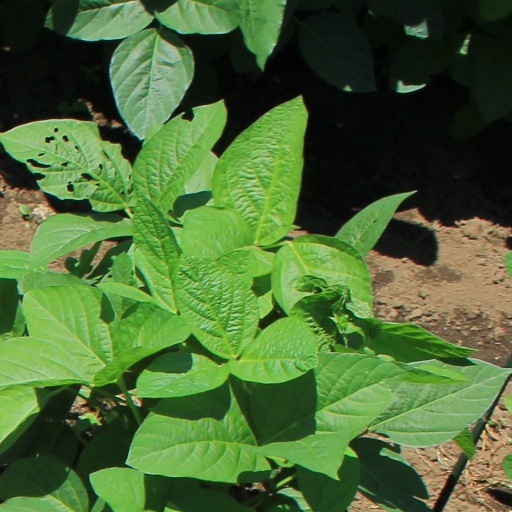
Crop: soybean